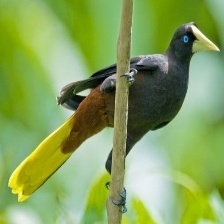
Species: CRESTED OROPENDOLA
Scientific name: PSAROCOLIUS DECUMANUS